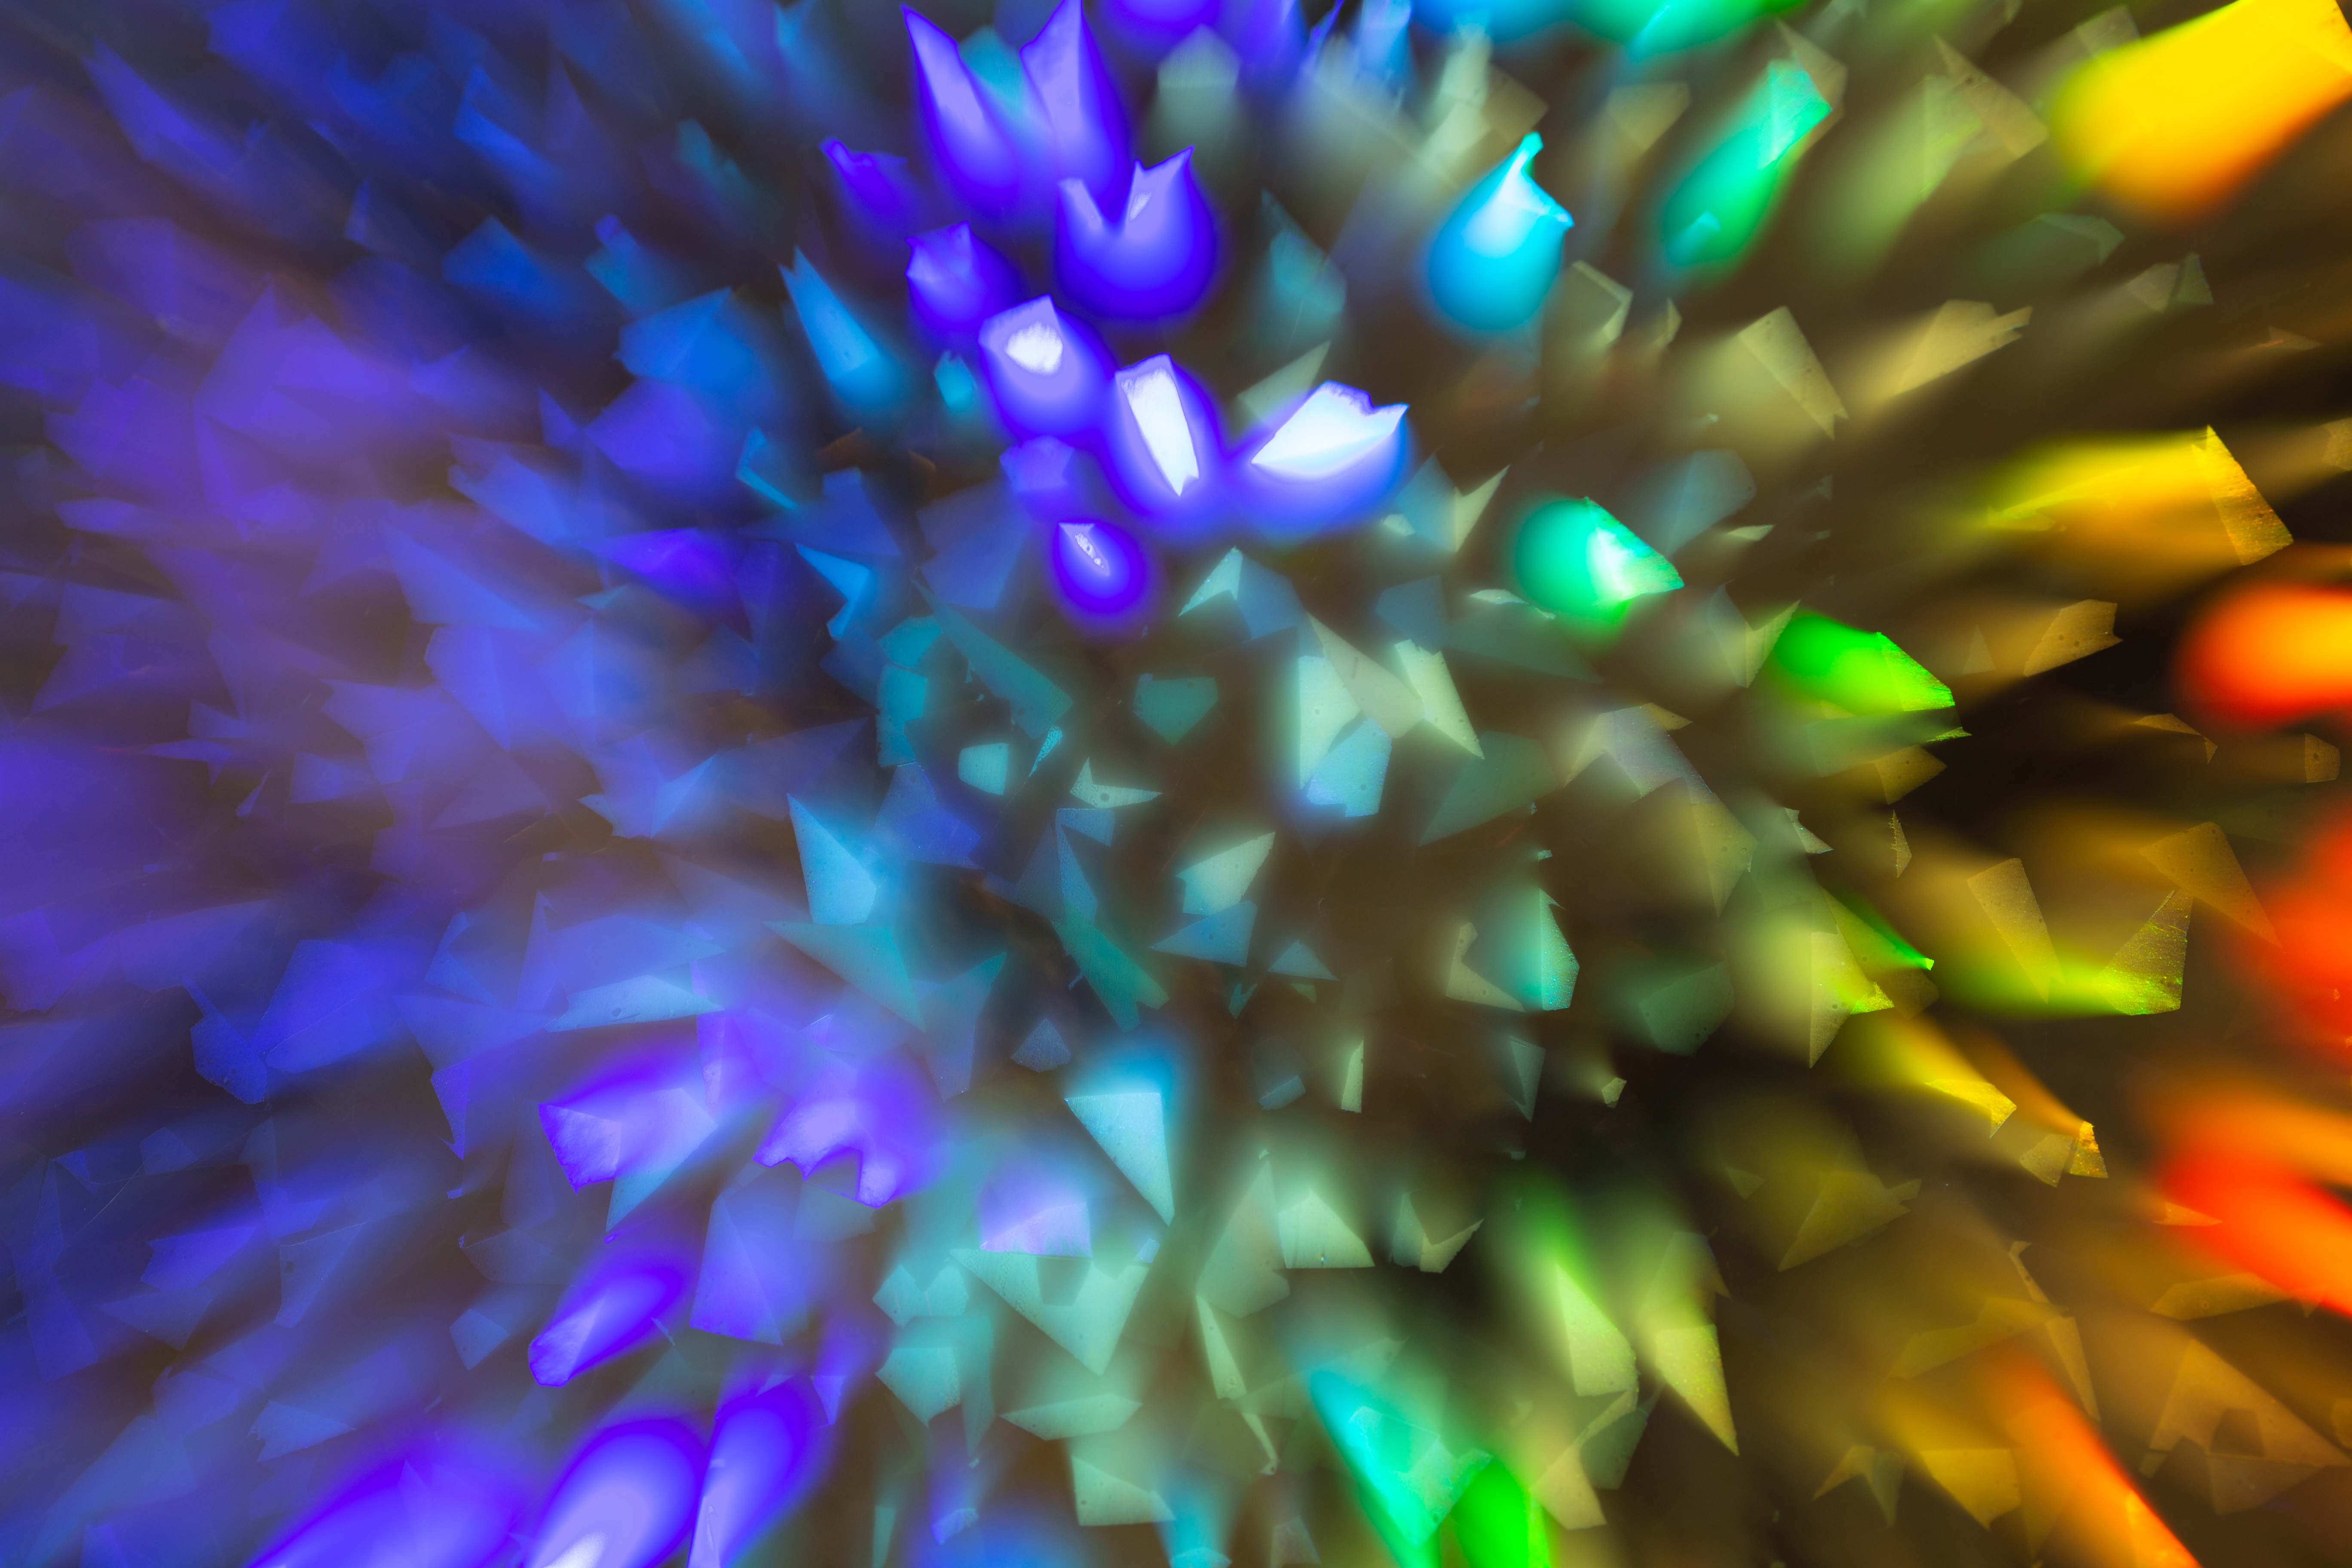
green, blue, sea anemone, organism, close up, marine invertebrates, marine biology, macro photography, cnidaria, coral reef, invertebrate, coral